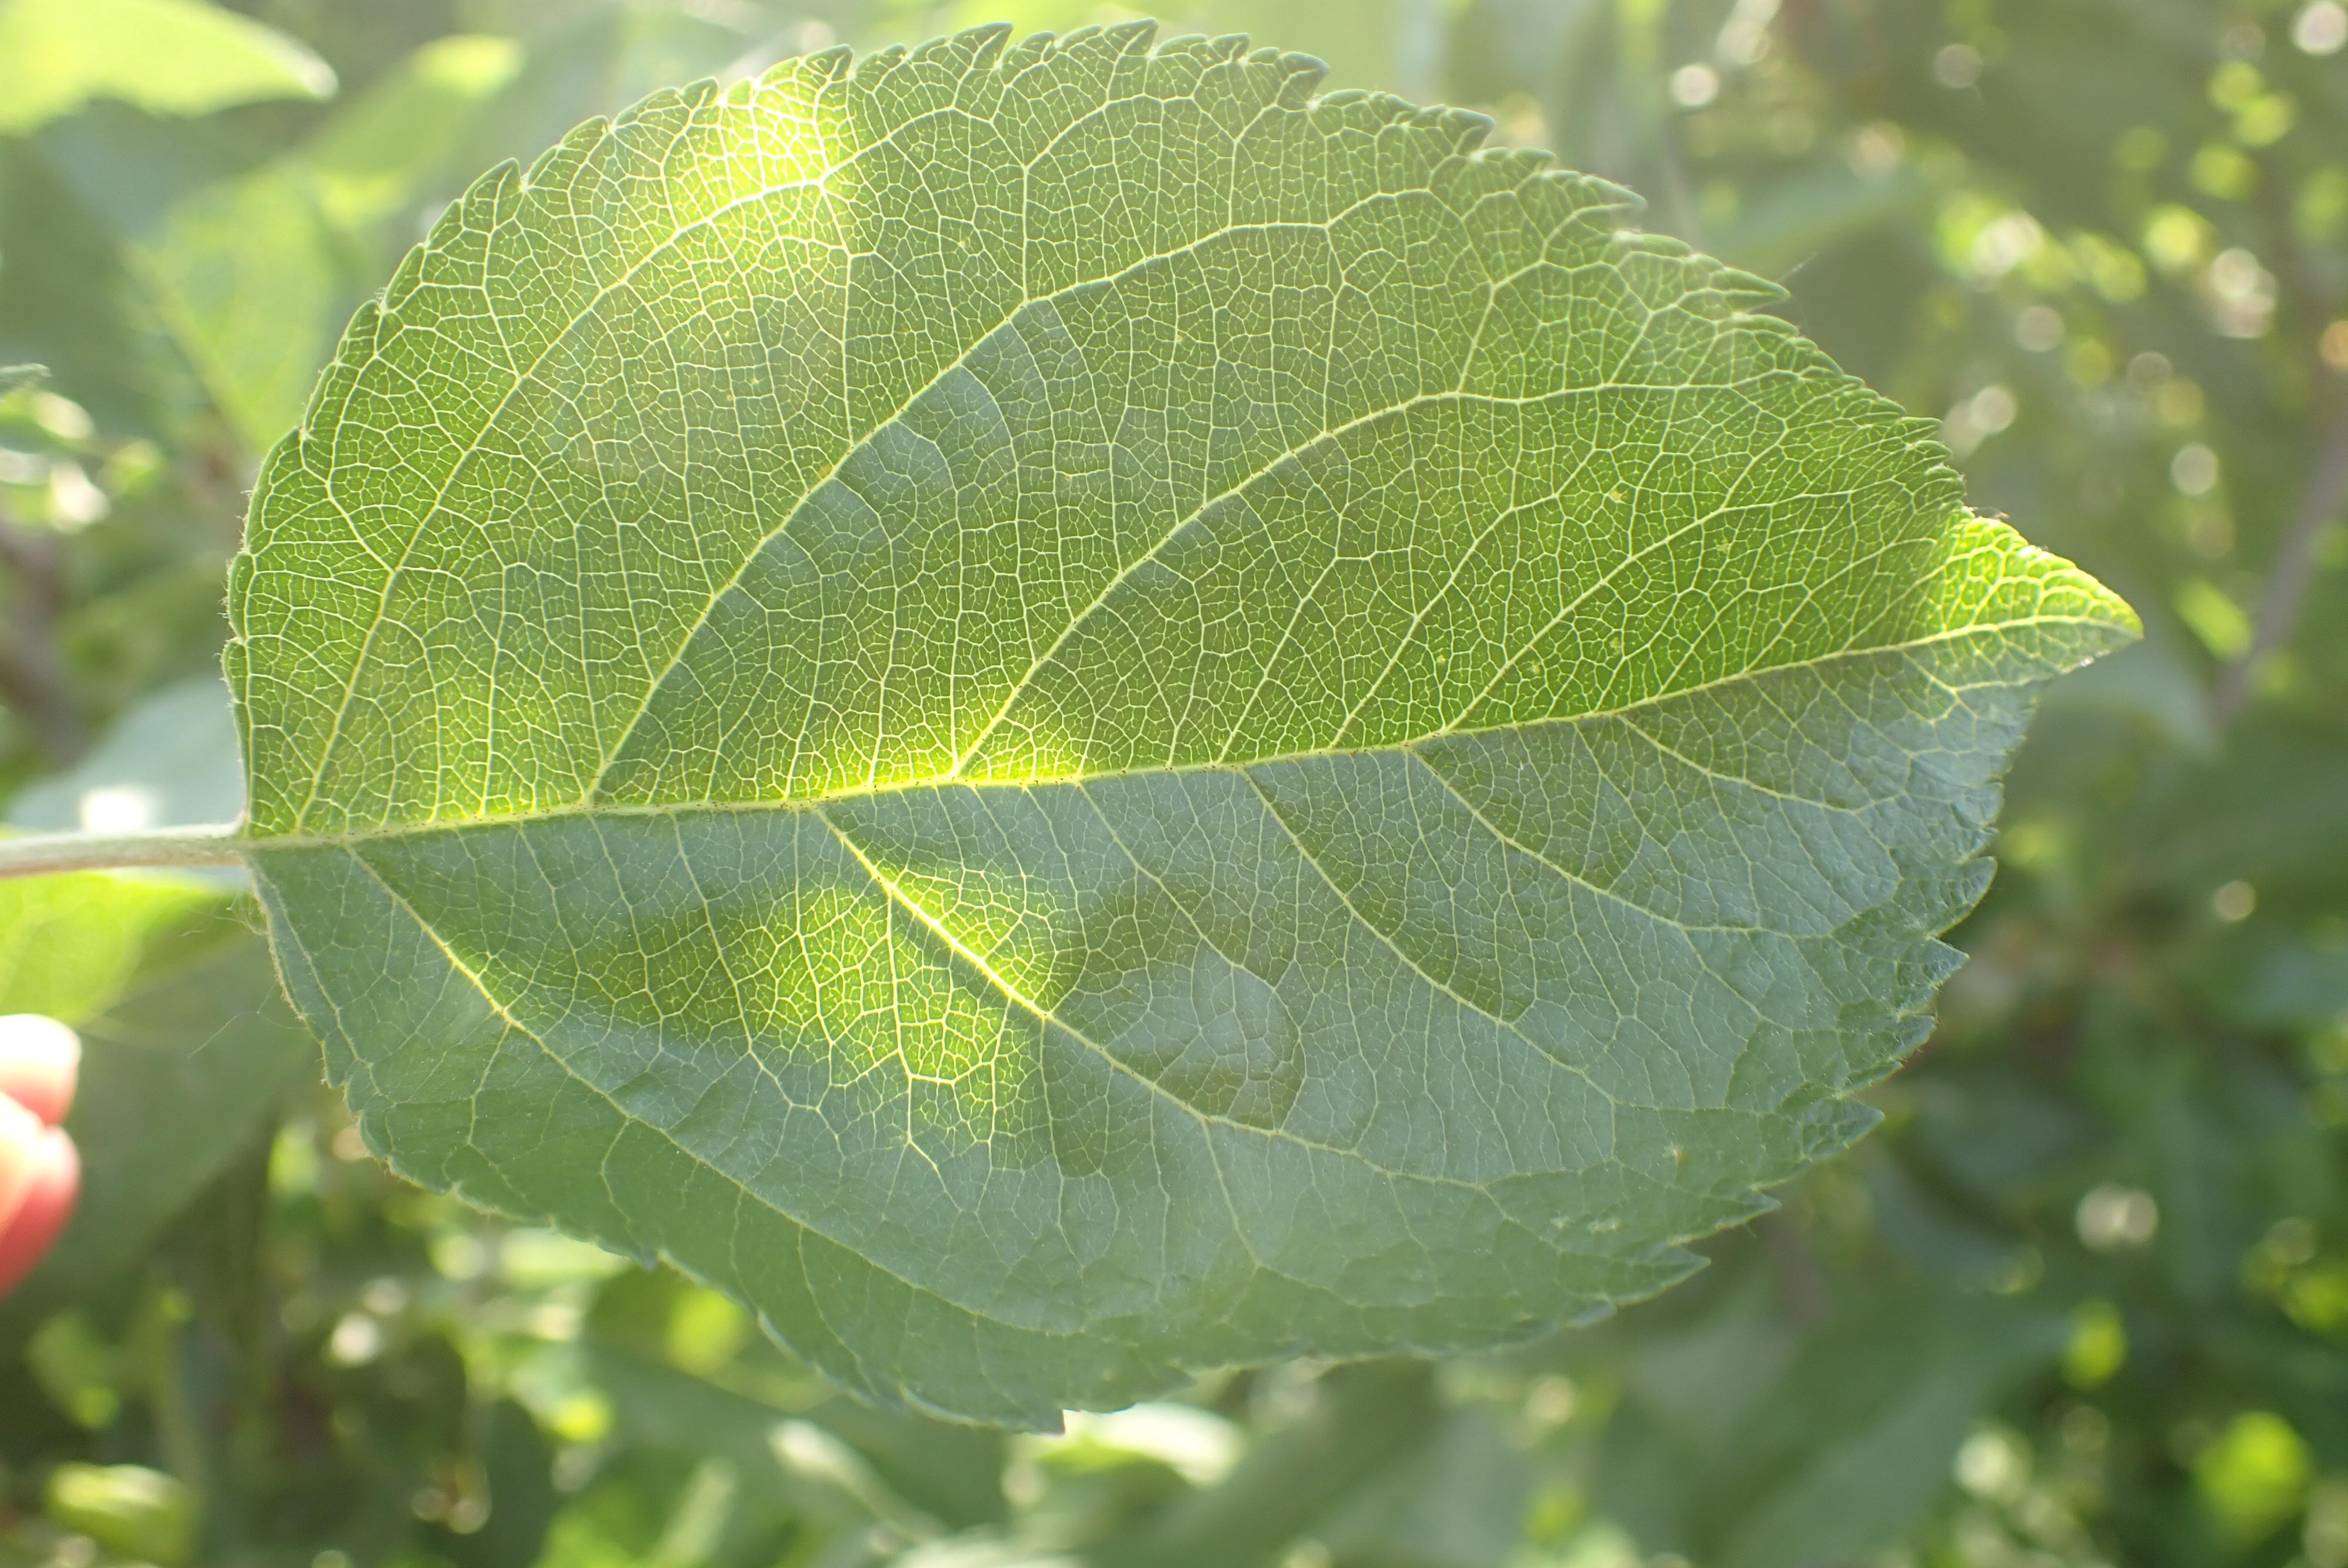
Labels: healthy